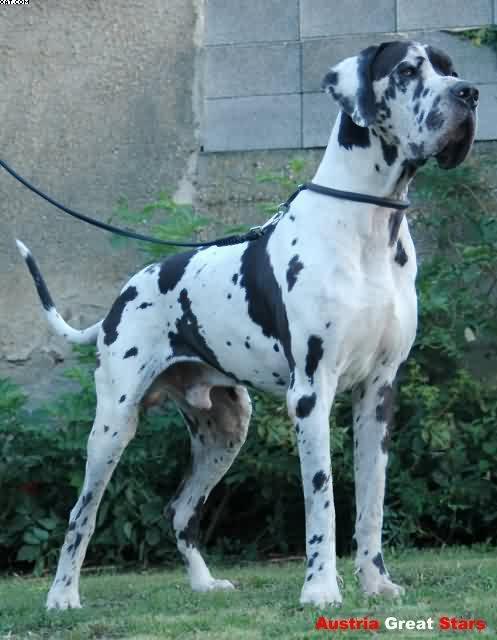
Great_Dane